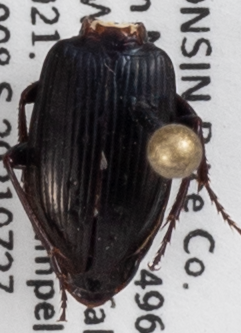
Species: Pterostichus pensylvanicus
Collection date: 2021-07-27
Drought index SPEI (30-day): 0.312
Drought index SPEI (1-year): -0.128
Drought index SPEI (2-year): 1.13